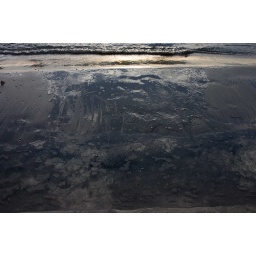
sky in sand